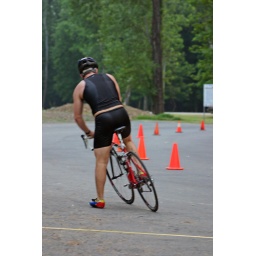
June 1st LR Sprint TRI with the swim in the ski lake and the bike and run on the NLR River trail